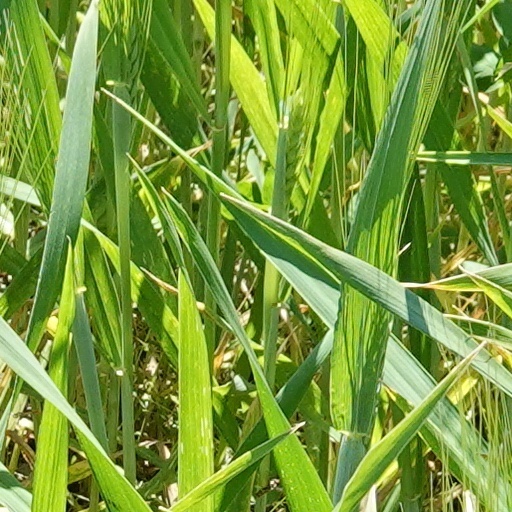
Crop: wheat